Ghana Atomic Energy Commission

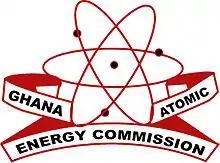
The GAEC flag

The Ghana Atomic Energy Commission (GAEC) is the state organization in Ghana involved with surveillance of the use of nuclear energy in Ghana. It is similar in aim to the Ghana Nuclear Society (GNS), with the difference being that the GNS is a nonprofit organisation, whereas the GAEC is part of the parliament of Ghana. Its primary objectives were set out by the parliament act 588, which involve investigating the use of nuclear energy for Ghana and supporting research and development both in Ghana and abroad.